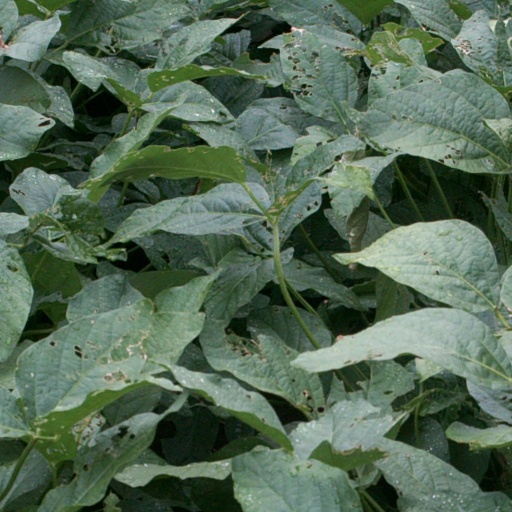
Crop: soybean